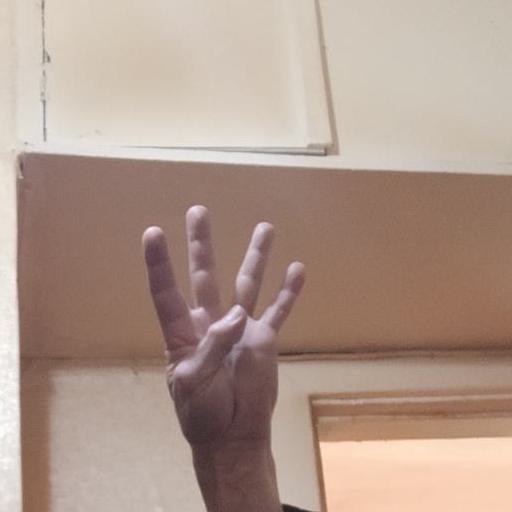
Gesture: four